Oneida Indian Nation

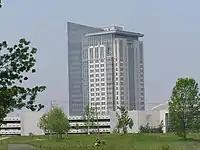
The Turning Stone Resort & Casino

The tribe's most profitable business is the Turning Stone Resort & Casino, which has been expanding continuously since its opening in 1993. The current game-space is approximately . Begun as a bingo hall, it has been developed as a large, Class III gaming facility and resort. The entertainment site includes nationally ranked hotels and restaurants. Many shows are performed throughout the year. The resort is the host for a fall Professional Golfers' Association (PGA) tournament.